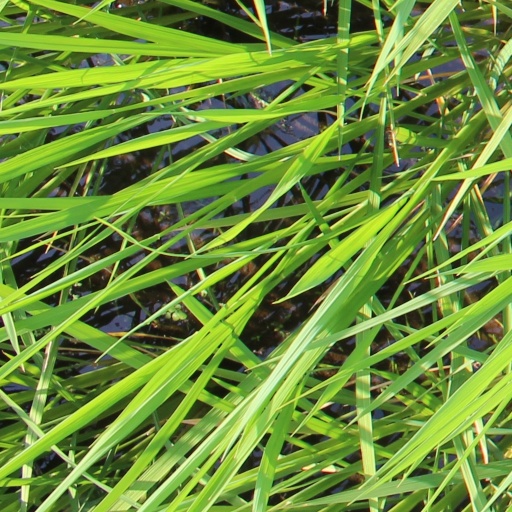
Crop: rice